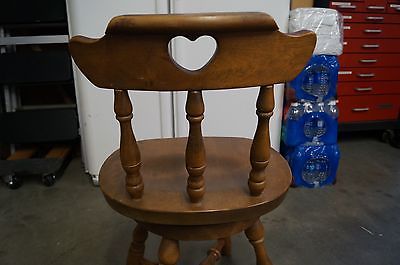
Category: chair